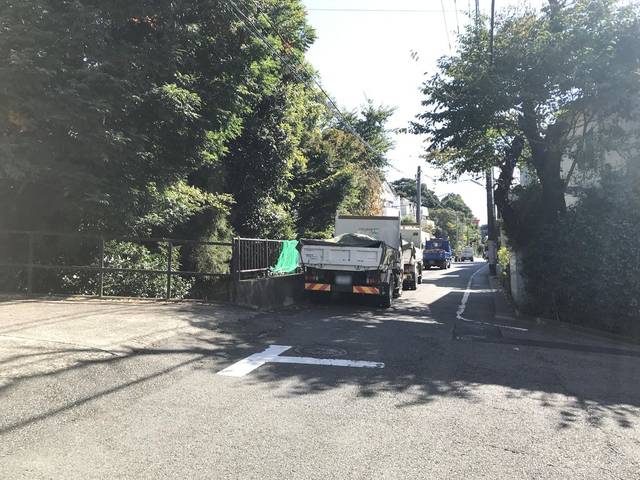
Region: Japan
Coordinates: 35.608, 139.637